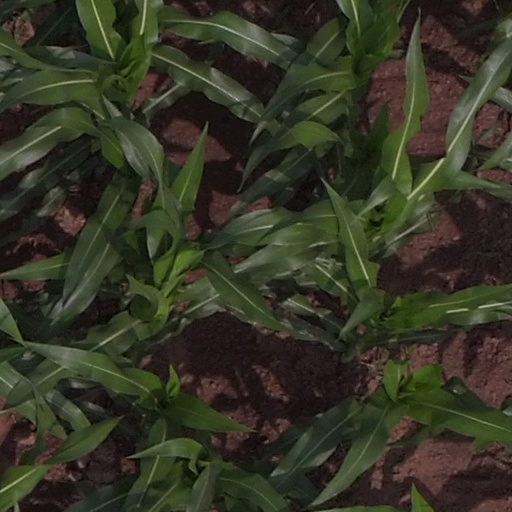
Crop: maize; corn